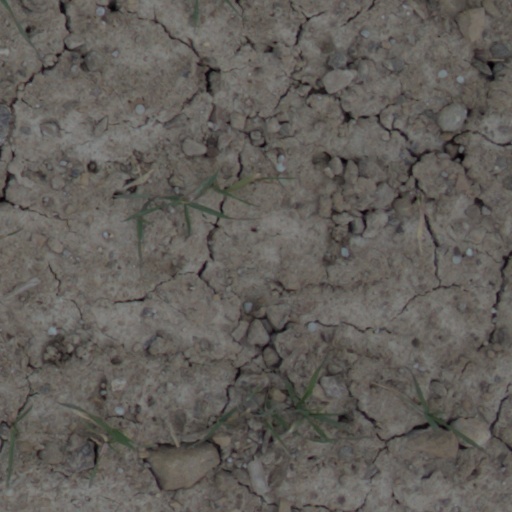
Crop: wheat